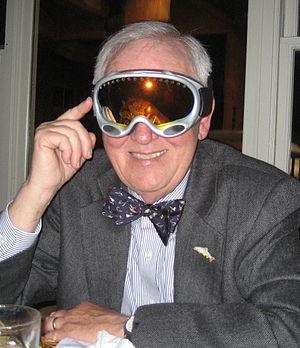
Jan Harold Brunvand, né le 23 mars 1933 à Cadillac dans l'État du Michigan aux États-Unis, est un professeur émérite d'anglais à l'Université d'Utah connu pour avoir contribué à la dissémination du concept de légende urbaine.